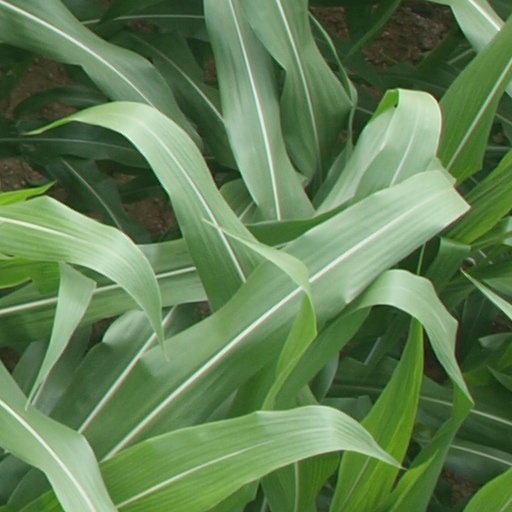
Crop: maize; corn